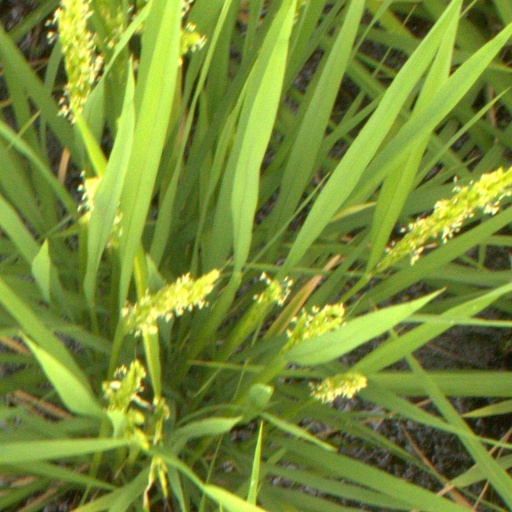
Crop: rice